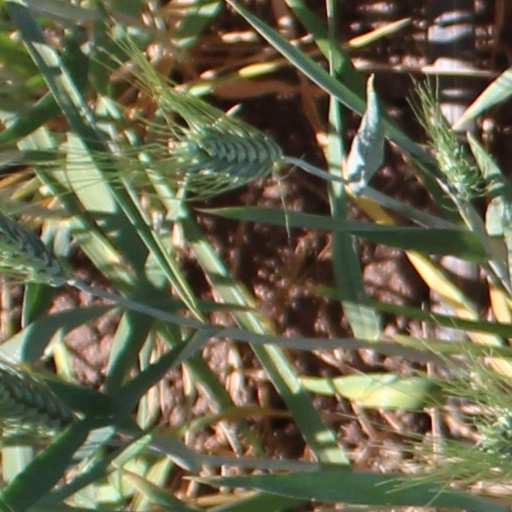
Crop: wheat